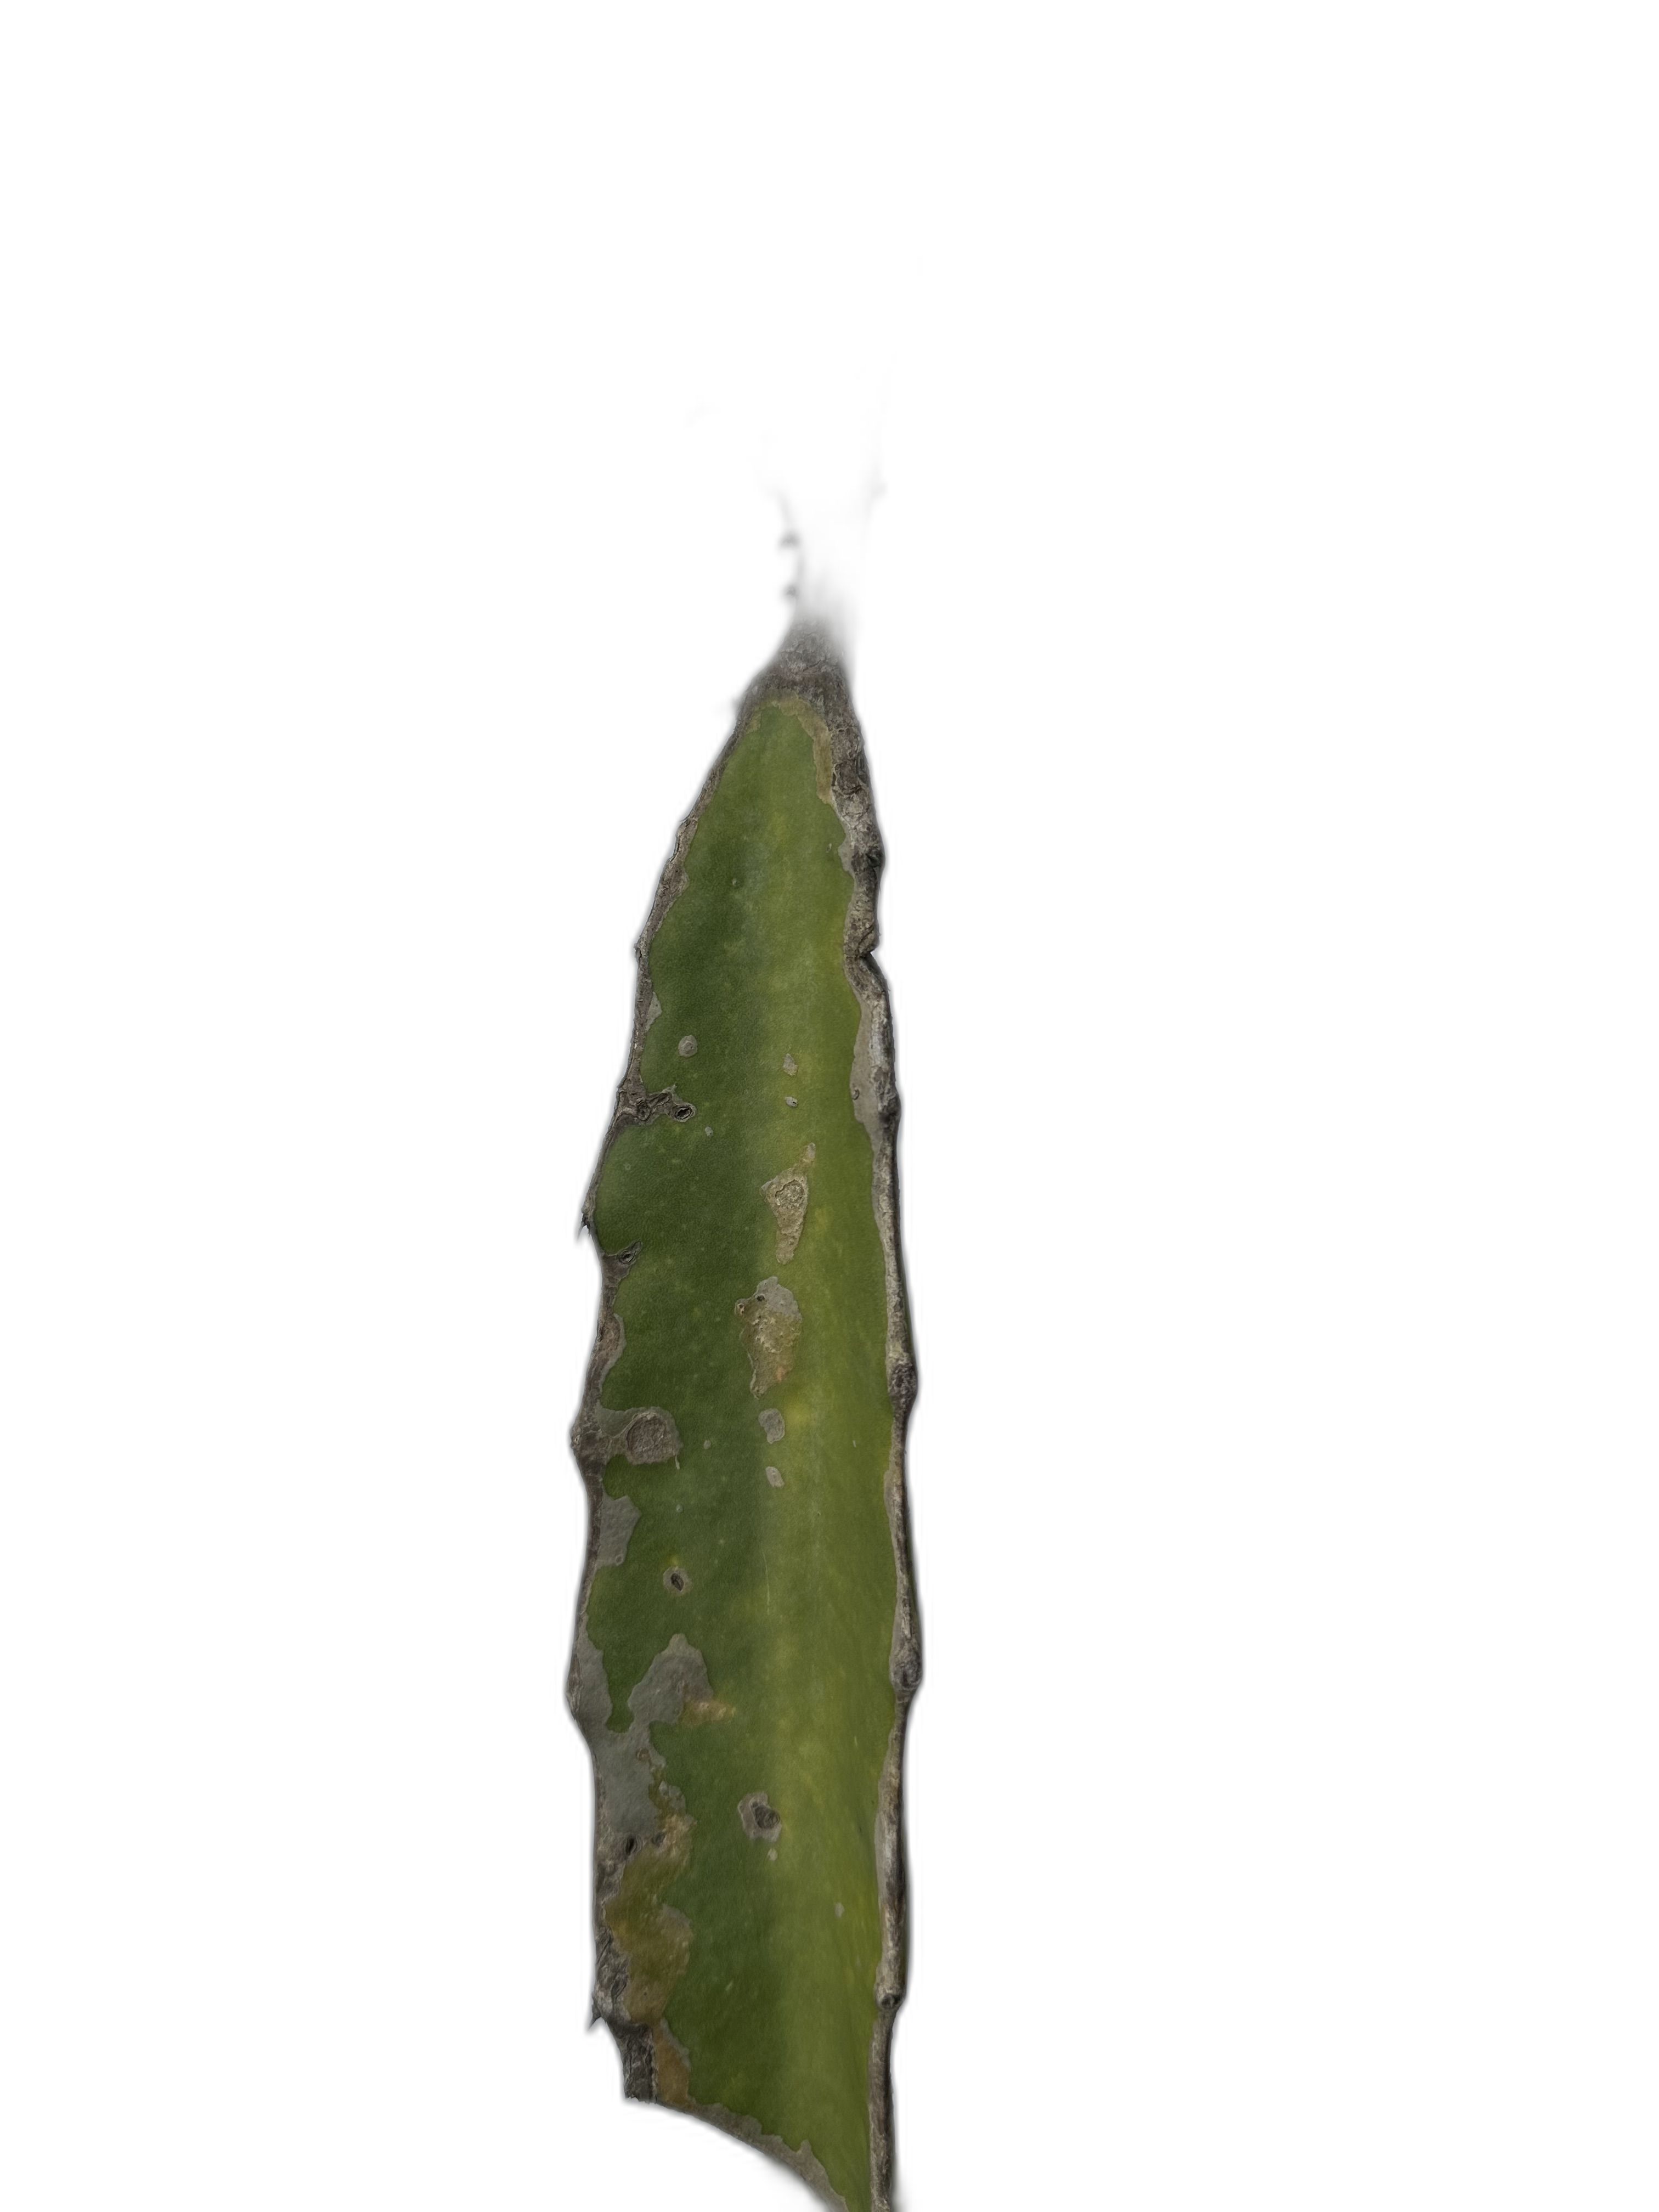
Label: Bad leaf